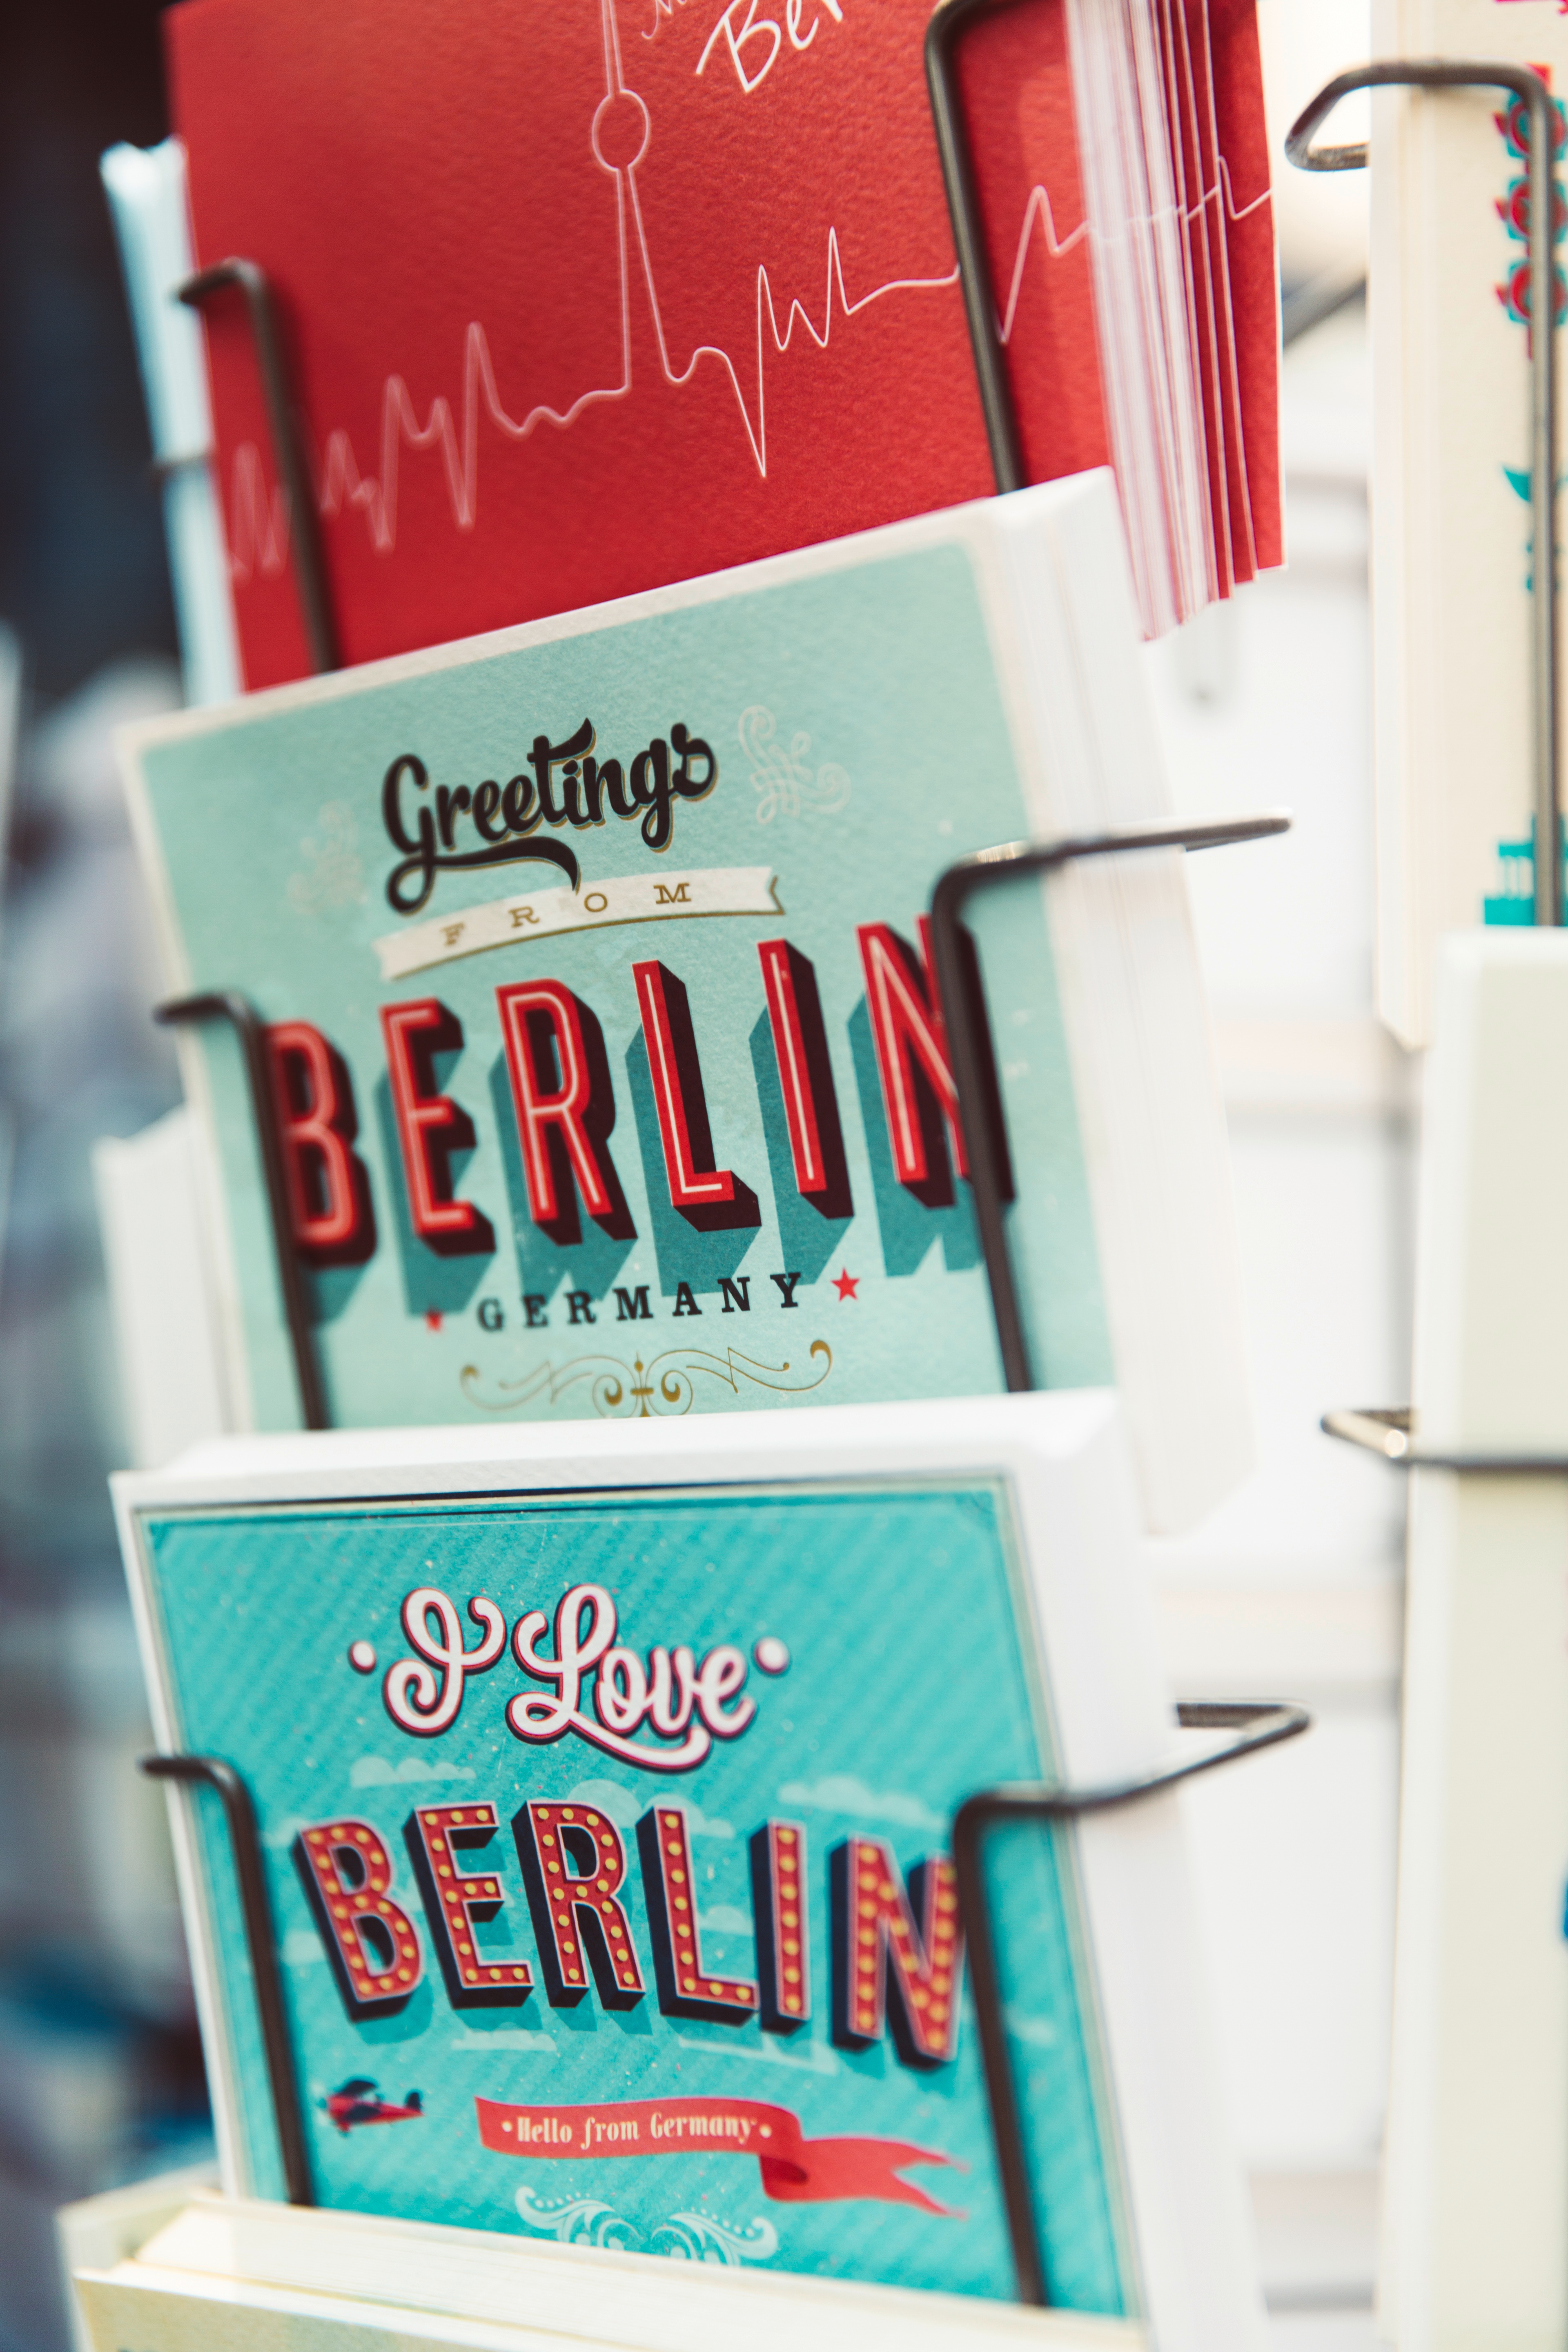
advertising, drink, rack, label, card, brand, stand, berlin, stationery